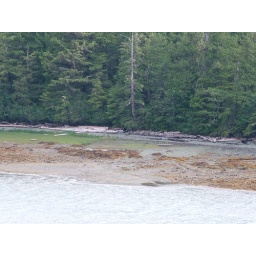
If you look veeeery carefully, there's a black bear in the center of the frame.